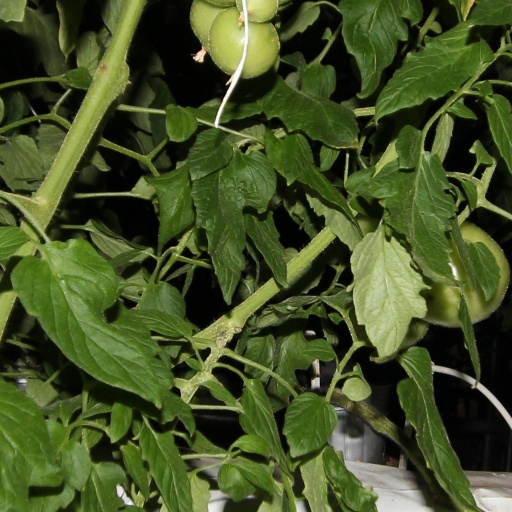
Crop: tomato